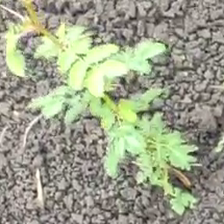
Weed species: Dwarf_cassia_(Chamaecrista pumila)